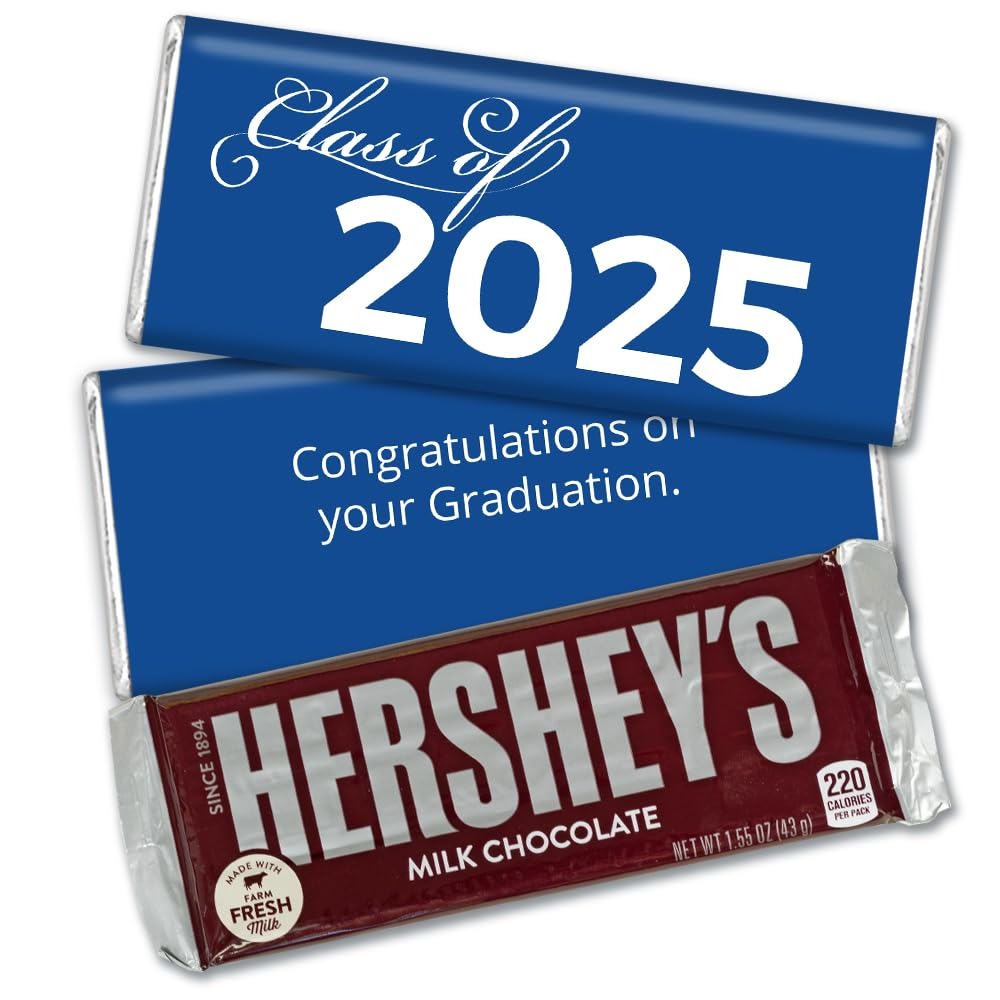
Item Name: 36 Blue Graduation Candy Party Favors Class of 2025 Wrapped Chocolate Bars by Just Candy - No Assembly Required
Bullet Point 1: Includes 36 Pre Assembled Candy Bar In Custom Wrapper: Includes Completely Assembled 1.55 Oz Class Of Chocolate Bars. Wrapper Dimensions: 5 1/2" X 2 1/4" X 1/4"
Bullet Point 2: No Extra Work: Completely Assembled Wrapped Chocolate Candy. These Preassembled Party Favors Are Ready To Gift - No Peeling, Gluing Or Sticking Required. Wrappers Are Printed On High Quality Paper With Beautiful, Vibrant Colors.
Bullet Point 3: Ships In Cool Packaging: This Candy Item Is Heat Sensitive And Will Ship With Cool Pack Packaging As Needed. We Know You Will Love Your Custom And Bulk Orders From Just Candy!
Bullet Point 4: Party Guests Will Thank You: Add Your Personal Touch To Your Graduation Celebration With These Custom Candy Favors For Gift Bags, Candy Buffets, And Treats.
Product Description: Celebrate their graduation with delicious Belgian chocolate wrapped candy bar party favors. No assembly required when you select our wrapped candy bar option. These favors will be the sweetest addition to your goodie bags or candy buffet. All candy orders ship with cold pack packaging as needed.
Value: 36.0
Unit: Count

Price: 39.48